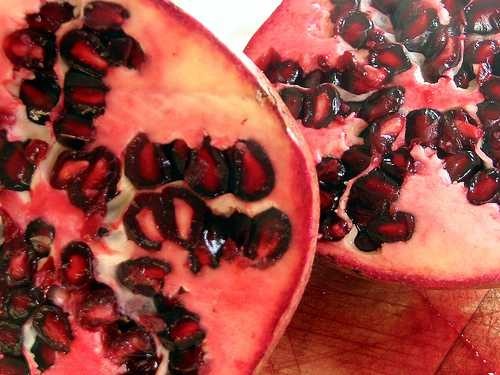
Label: Pomegranate